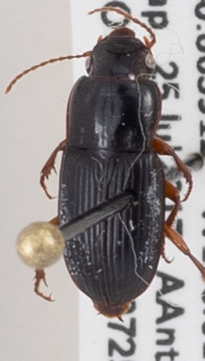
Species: Harpalus indigens
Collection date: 2017-07-25
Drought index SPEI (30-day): -0.574
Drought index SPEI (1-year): -0.574
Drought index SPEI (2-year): -0.54